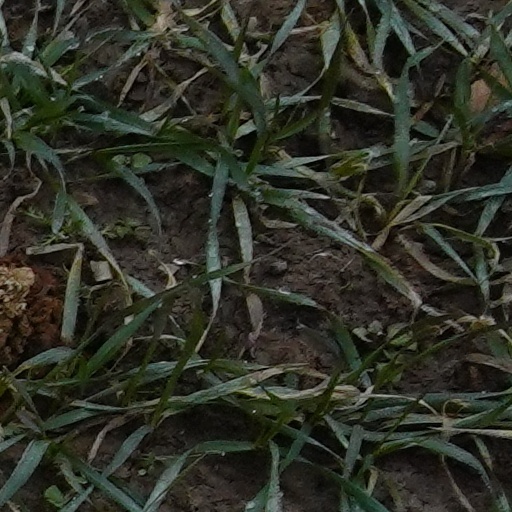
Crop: wheat